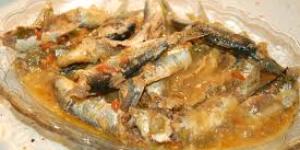
sardinas a la cazuela en horno